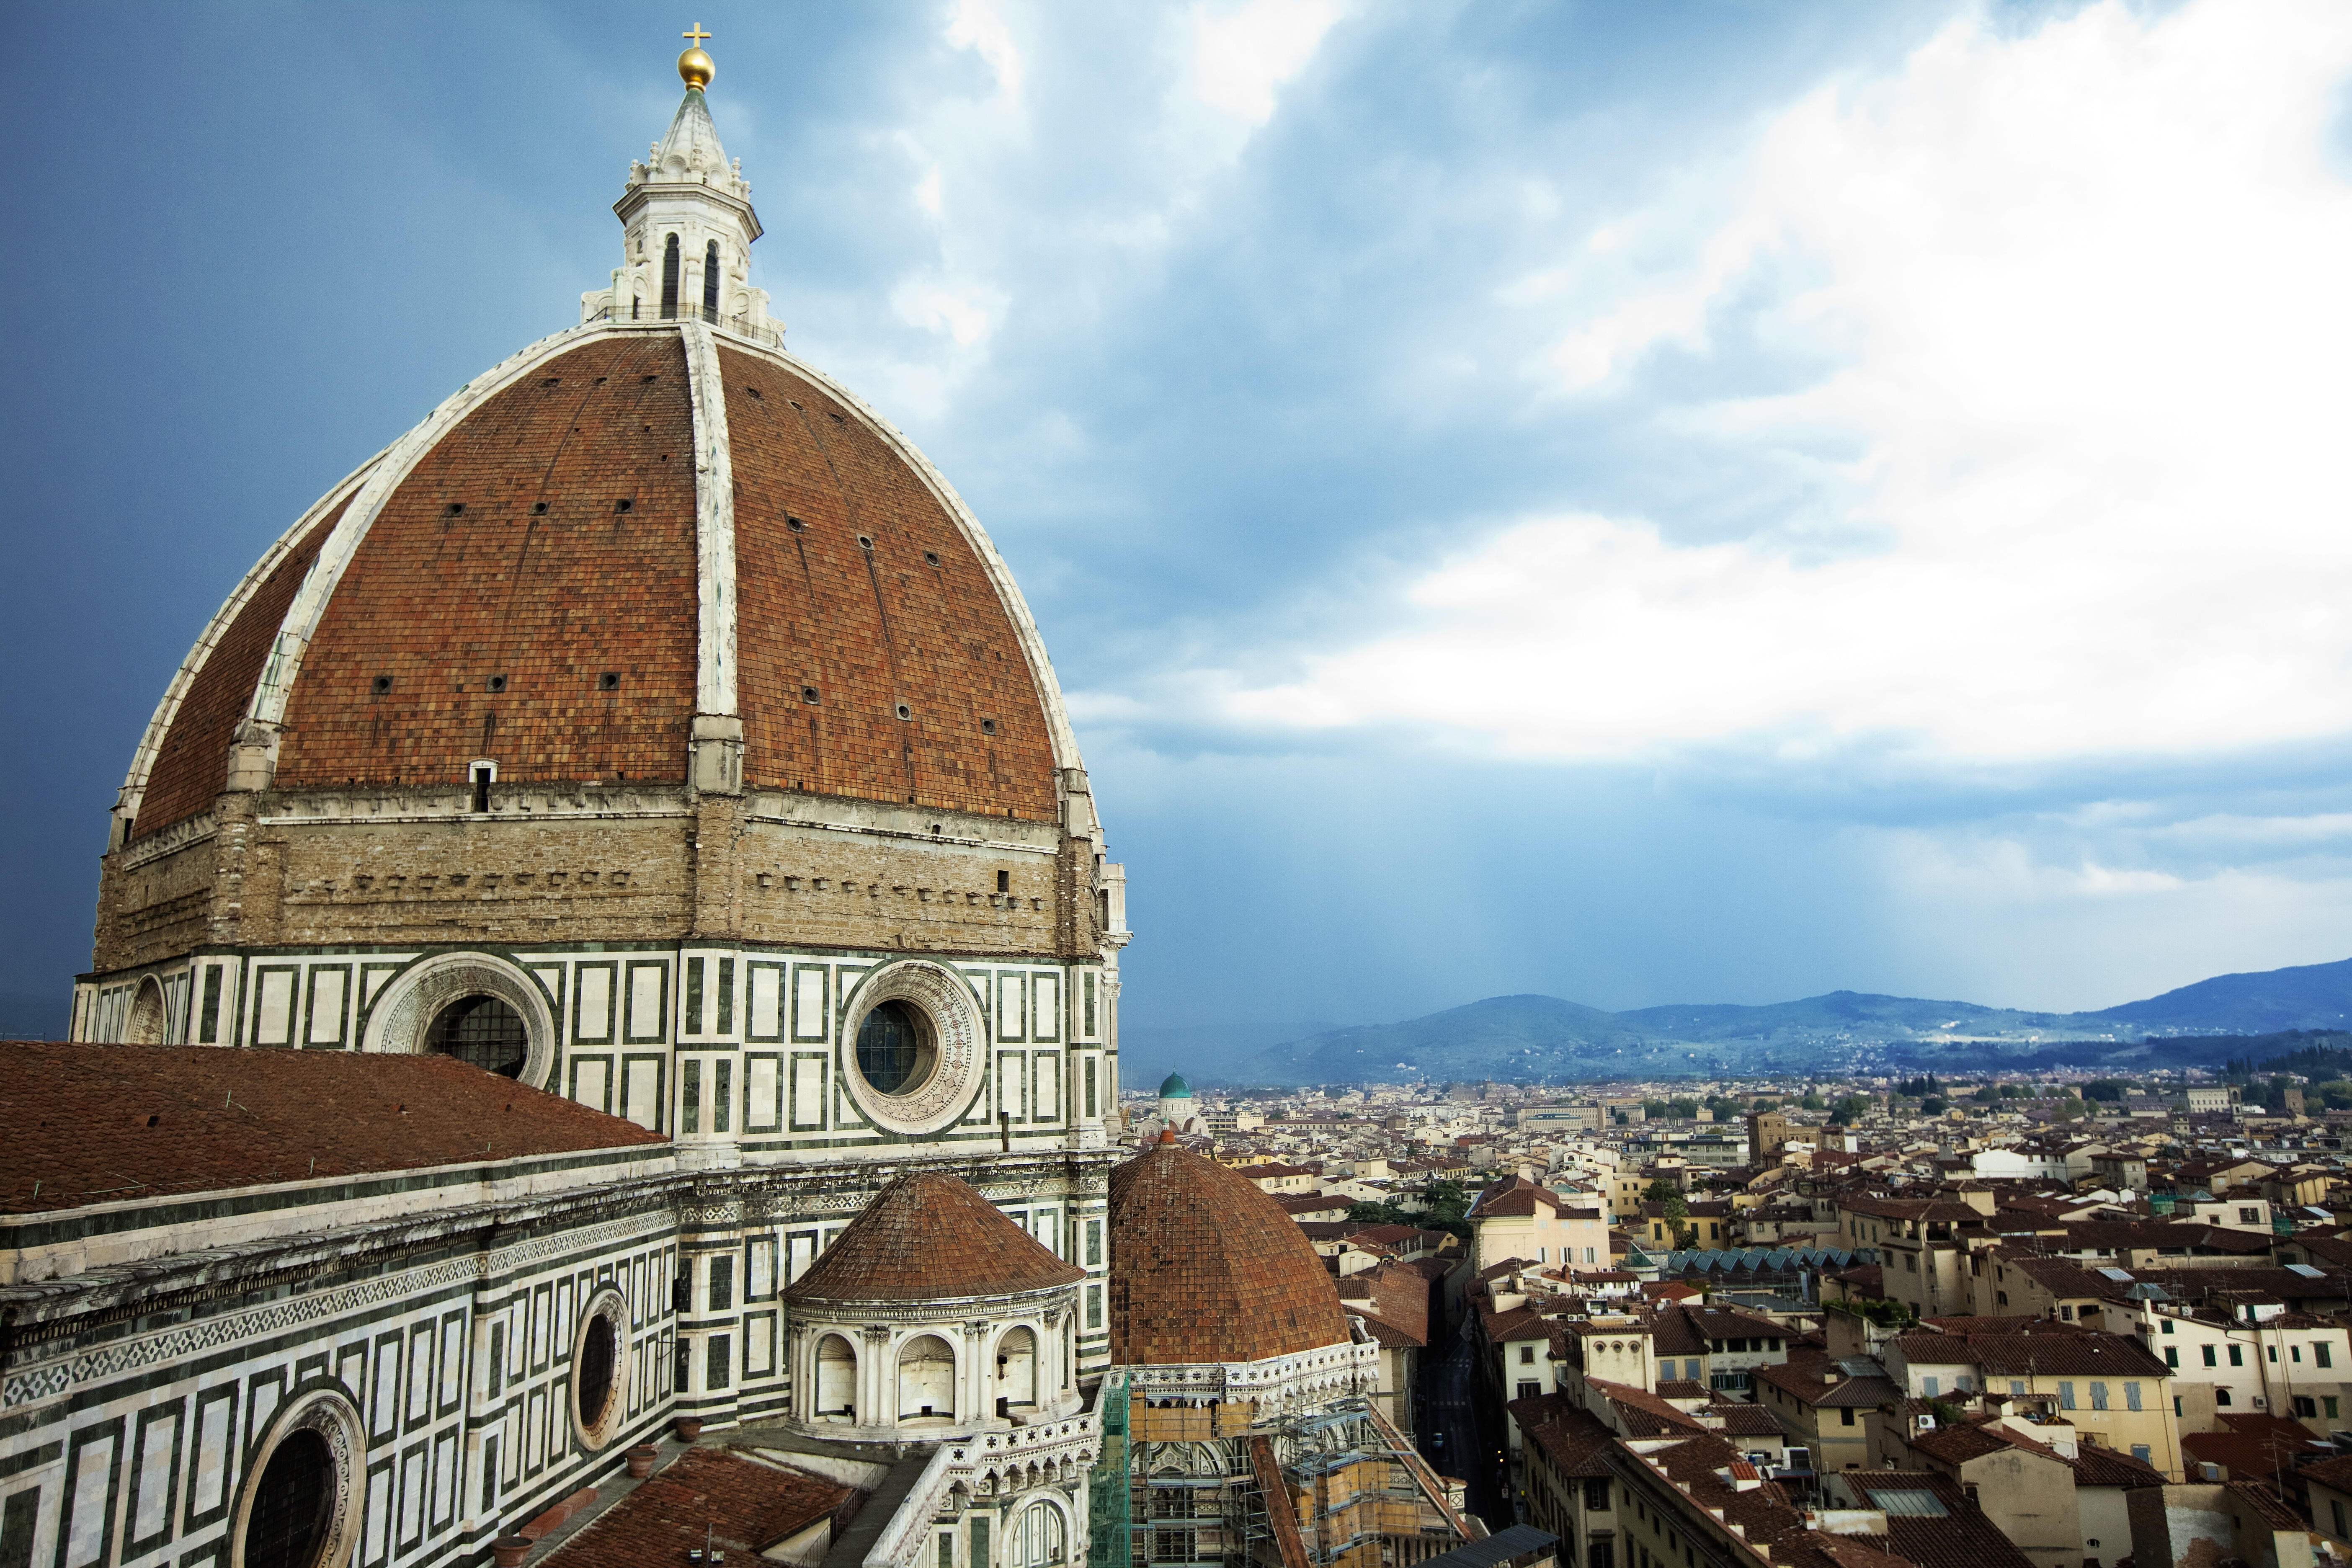
architecture, building, cityscape, travel, religion, landmark, italy, tuscany, church, cathedral, historic, tourism, place of worship, catholic, historical, basilica, dome, florence, masonry, roman catholic, historic site, florence cathedral, cathedral of saint mary, historic centre of florence, ancient history, human settlement